Thrumshing La

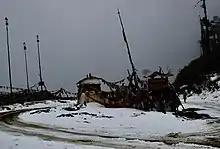
Thrumshingla Pass with snow

Because of the many nearby hazards and frequently dangerous conditions at Thrumshing La itself, the Government of Bhutan has approved and begun constructing a bypass to the Lateral Road as part of its Tenth Five Year Plan. The bypass will cut travel time, distance, and danger by avoiding Thrumshing La. The new route is expected to shorten travel time between Shingkhar village (Ura Gewog, Bumthang) and Gorgan (Menbi Gewog, Lhuntse) by 100 km and 3 hours. The new road construction met with fierce opposition by environmentalists; the government has chosen to proceed with construction nonetheless.